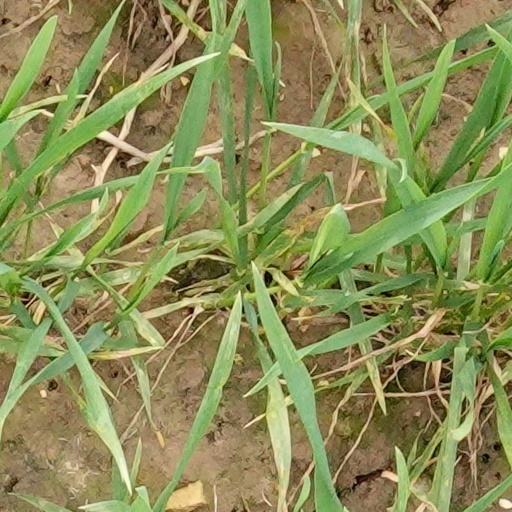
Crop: wheat